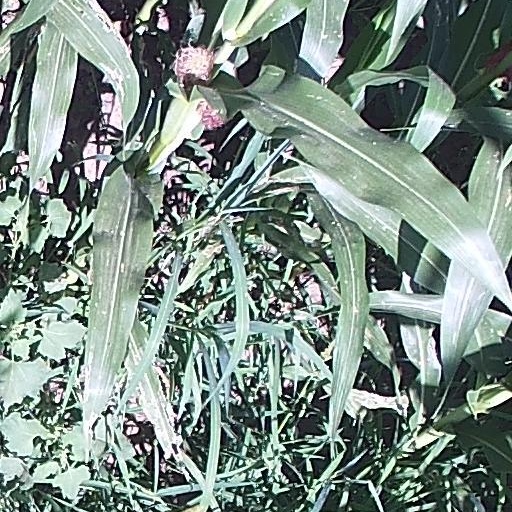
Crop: maize; corn